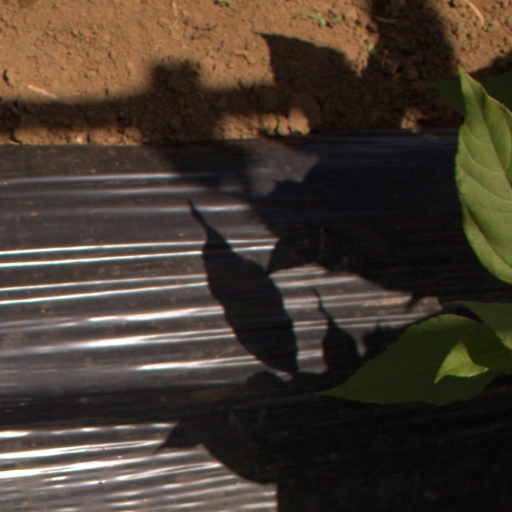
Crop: Jerusalem artichoke